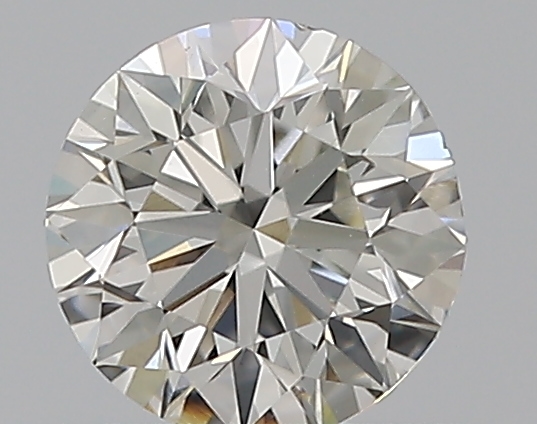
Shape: round
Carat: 0.5
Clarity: VS2
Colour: H
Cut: EX
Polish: EX
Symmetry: VG
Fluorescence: N
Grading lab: GIA
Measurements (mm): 5.01 x 5.06 x 3.18